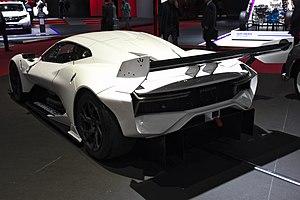
La Brabham BT62 est une supercar, à l'origine non homologuée pour la route, produite par Brabham Automotive, le constructeur automobile anglo-australien fondé par David Brabham, le fils du pilote Jack Brabham. En janvier 2019, Brabham annonce préparer une série de BT62 homologuée pour la route.